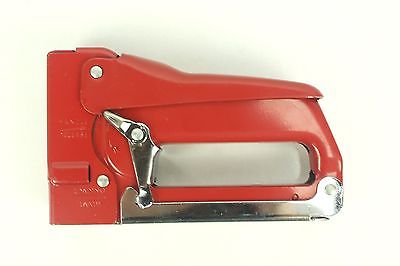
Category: stapler